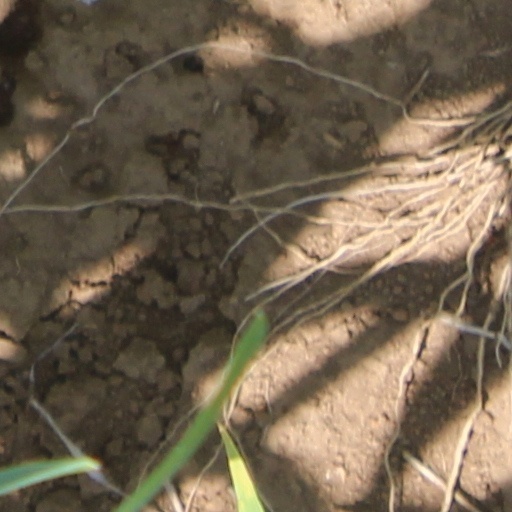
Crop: wheat